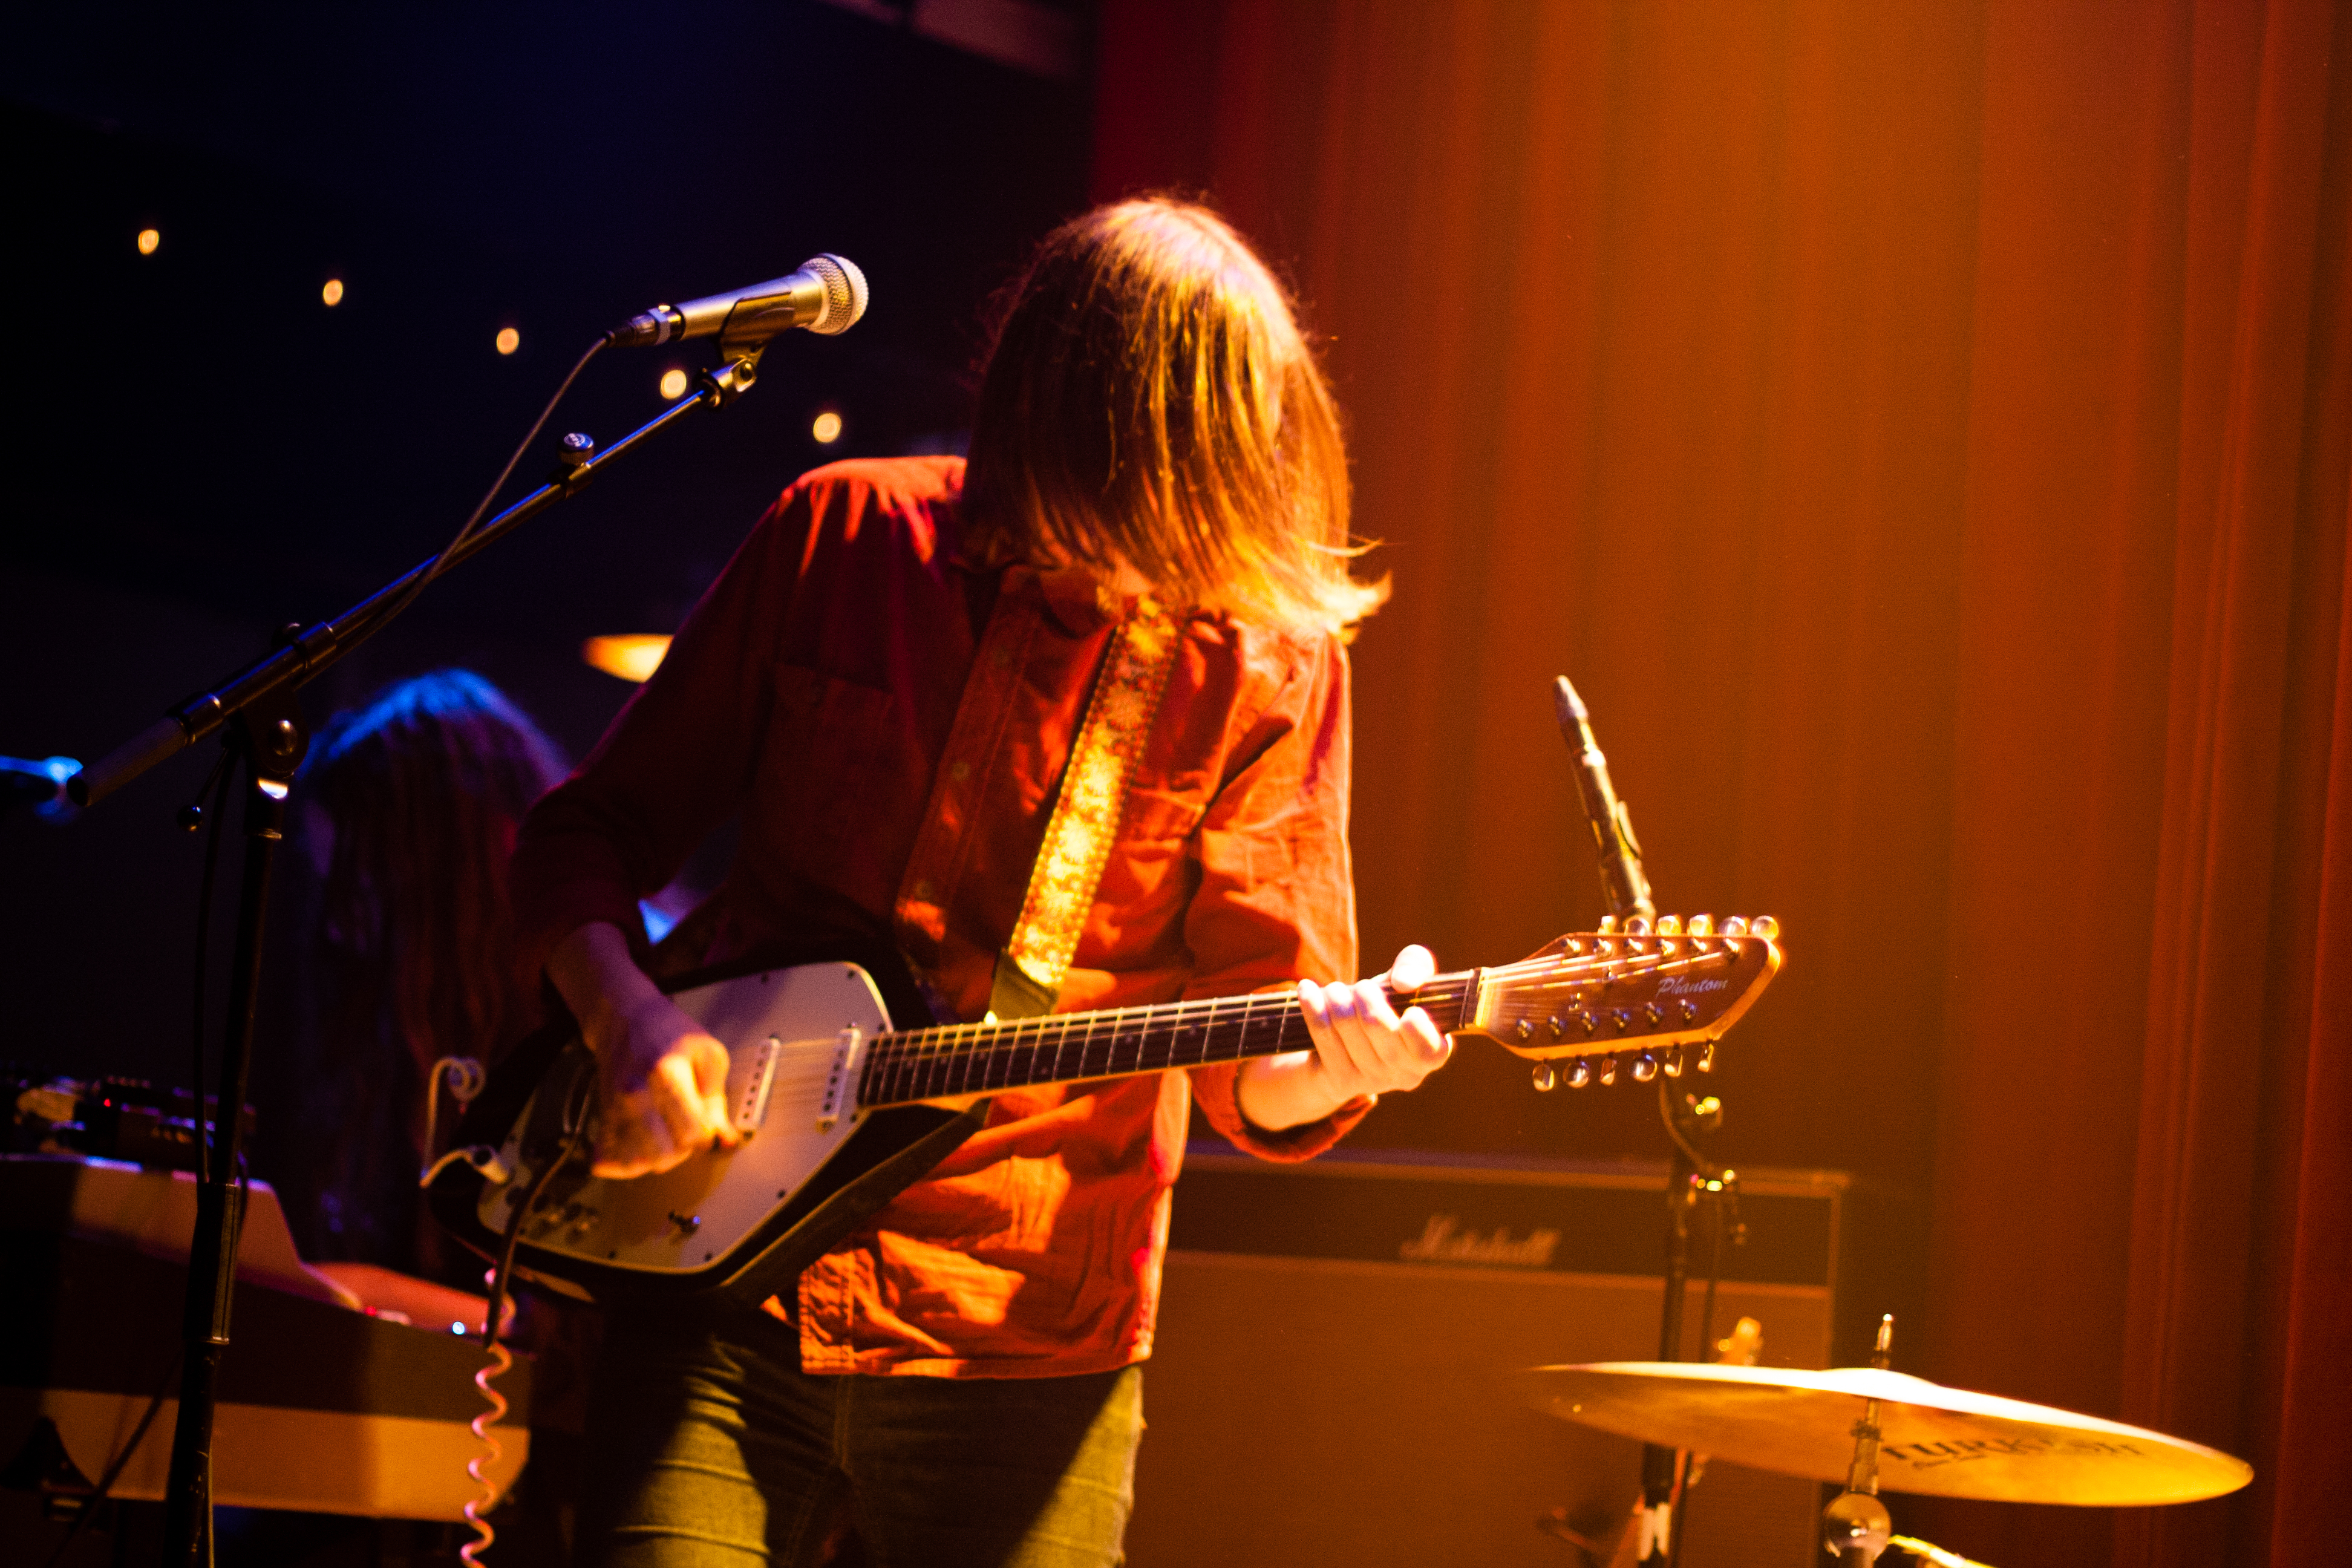
rock, music, guitar, concert, band, live, hall, canon, musician, south, 2014, holland, nederland, hague, zuid, denhaag, paysbas, markt, supermarkt, grote, wands, nethelands, thewands, stage, performance, bassist, singing, guitarist, drums, entertainment, performing arts, singer songwriter, string instrument, musical ensemble